Mercedes-Benz Stadium

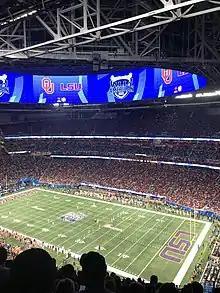
College Football Playoff Semifinal (Oklahoma vs LSU) on December 28, 2019

On May 19, 2015, Mercedes-Benz Stadium was awarded Super Bowl LIII in 2019, marking Atlanta's first time hosting the game since Super Bowl XXXIV in 2000.